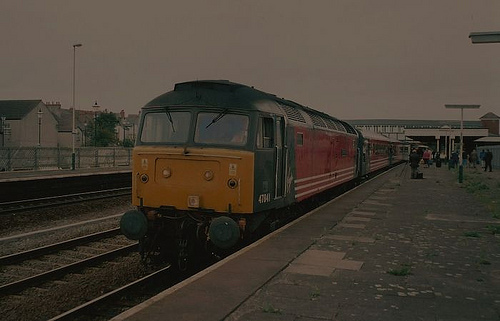
question: ここはどこですか？
answer: 駅のホーム

question: 右側のホームに外灯のポールはいくつ立っていますか。
answer: １本

question: 右側のホームに立っている外灯のポールは何色ですか？
answer: 白色

question: 右側のホームにあるポール１本にランプはいくつ付いていますか？
answer: １つ

question: 列車は何本ありますか？
answer: １本

question: 手前にある列車の正面に窓は何枚ありますか？
answer: ２枚

question: 側面に引いてあるラインは何色ですか？
answer: 白色

question: 手前にある列車の屋根にパンタグラフはいくつありますか？
answer: ０基